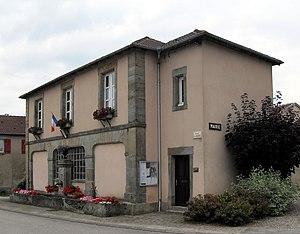
La mairie de Villers
Villers est une commune française située dans le département des Vosges, en région Grand Est.